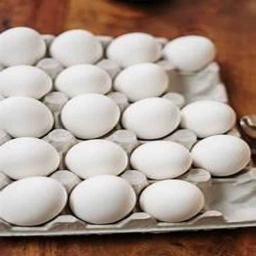
Label: eggshells